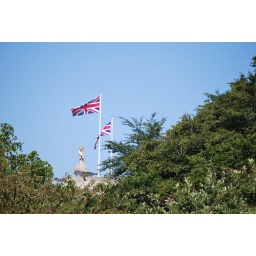
Union Flags flying over Parliament Buildings, Belfast, the home of the Northern Ireland Assembly.